House of Grenier

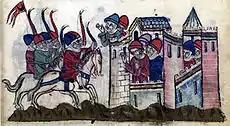
Siege of Sidon: Kitbuqa vs. Julian Grenier in 1260. From Hayton of Corycus, "Fleur des histoires d'orient".

Sidon was captured in December 1110 and given to Eustace Grenier. The lordship was a coastal strip on the Mediterranean Sea between Tyre and Beirut. It was conquered by Saladin in 1187 and remained in Muslim hands until it was restored to Christian control by German Crusaders in the Crusade of 1197. Julian Grenier sold it to the Knights Templar after it was destroyed by the Mongols in 1260 after the Battle of Ain Jalut. One of the vassals of the lordship was the Lordship of the Shuf.